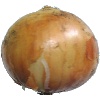
Label: white_onion